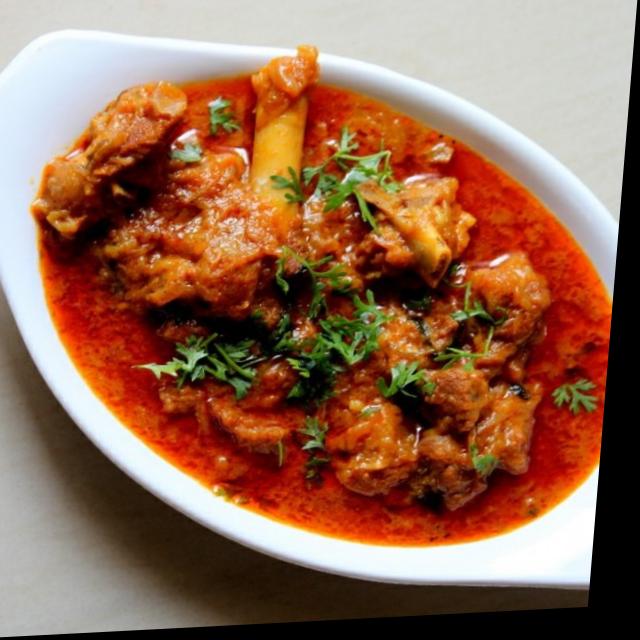
Dish: mutton_curry